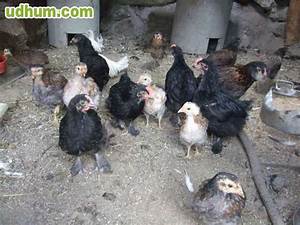
Label: gallina